Edwin Harris Dunning

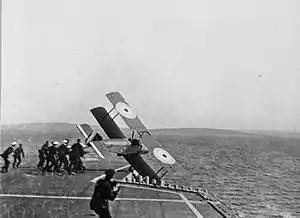
Dunning's Sopwith Pup veering off the flight deck of HMS "Furious" during his fatal attempt to land on the carrier while underway, August 7, 1917

Dunning landed his Sopwith Pup on in Scapa Flow, Orkney on 2 August 1917. With the ship steaming at 26 knots into a 21 knot wind, his speed over the deck was a few miles per hour. After flying to the left of the bridge and funnel, he steered his plane to the right until it slid over the deck, before cutting the engine, letting it drop onto the ship's deck.